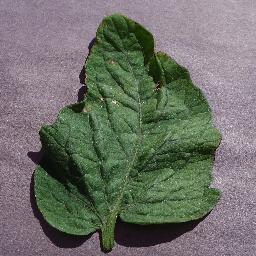
Label: Tomato___Target_Spot